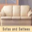
Label: couch